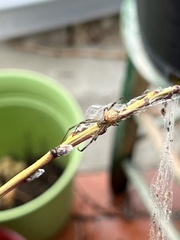
Species: Lactrodectus_hesperus